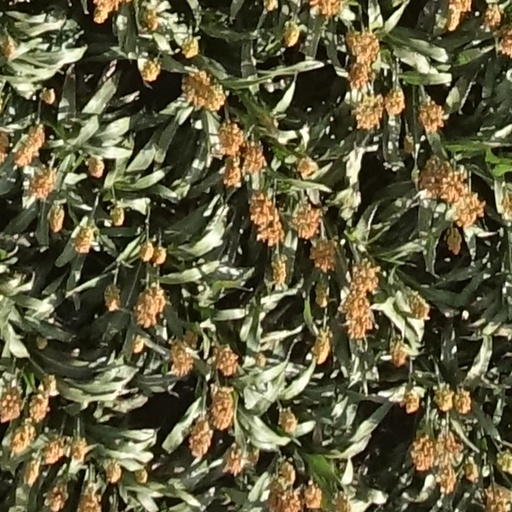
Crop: sorghum